All Souls' Church, Blackman Lane

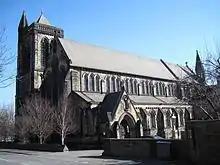

All Souls' Church, Blackman Lane, in Leeds, West Yorkshire, England is a large Victorian Church of England parish church. Worship at All Souls is in the Anglo-Catholic tradition of the Church of England. The church is a Grade II* listed building.